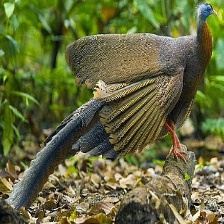
Species: GREAT ARGUS
Scientific name: ARGUSIANUS ARGU